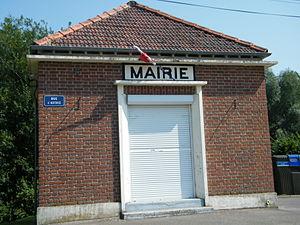
Mairie de Thièvres (Somme).
Thièvres est une commune française située dans le département de la Somme, en région Hauts-de-France.